Goerz Minicord

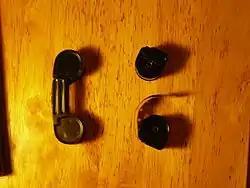
Minicord cassettes

In 1953, C.P.Goerz introduced Goerz Minicord III, with key feature same as previous model, but with flash sync added.